John J. Herrera

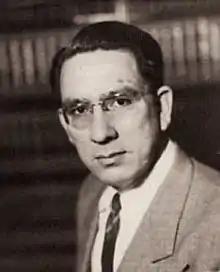

John James Herrera (April 12, 1910 – October 12, 1986) was an American attorney, activist, and leader in the Chicano Movement.